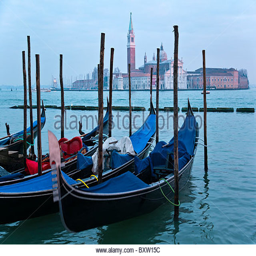
gondola traditional venetian boat at sunset with island in the background